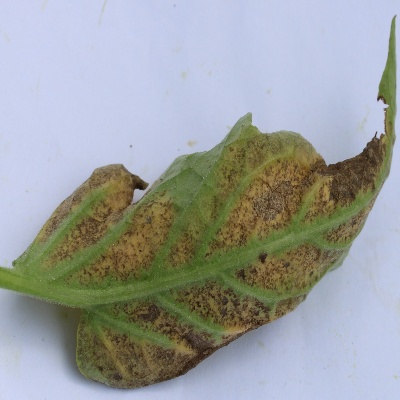
Crop: Tomato
Condition: septoria leaf spot